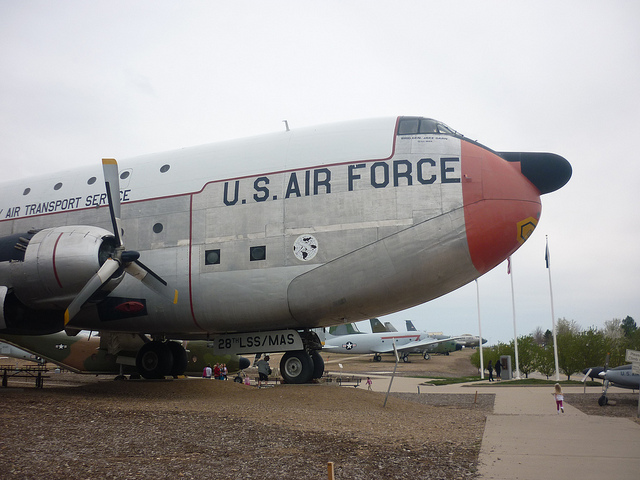
A small child walking by an old and very big aircraft on display.